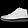
Label: Sneaker